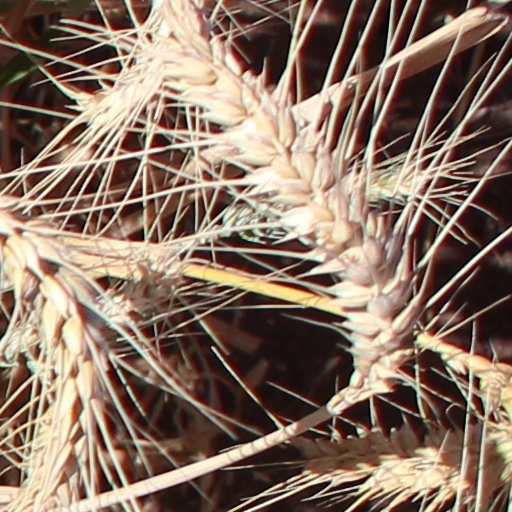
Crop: wheat